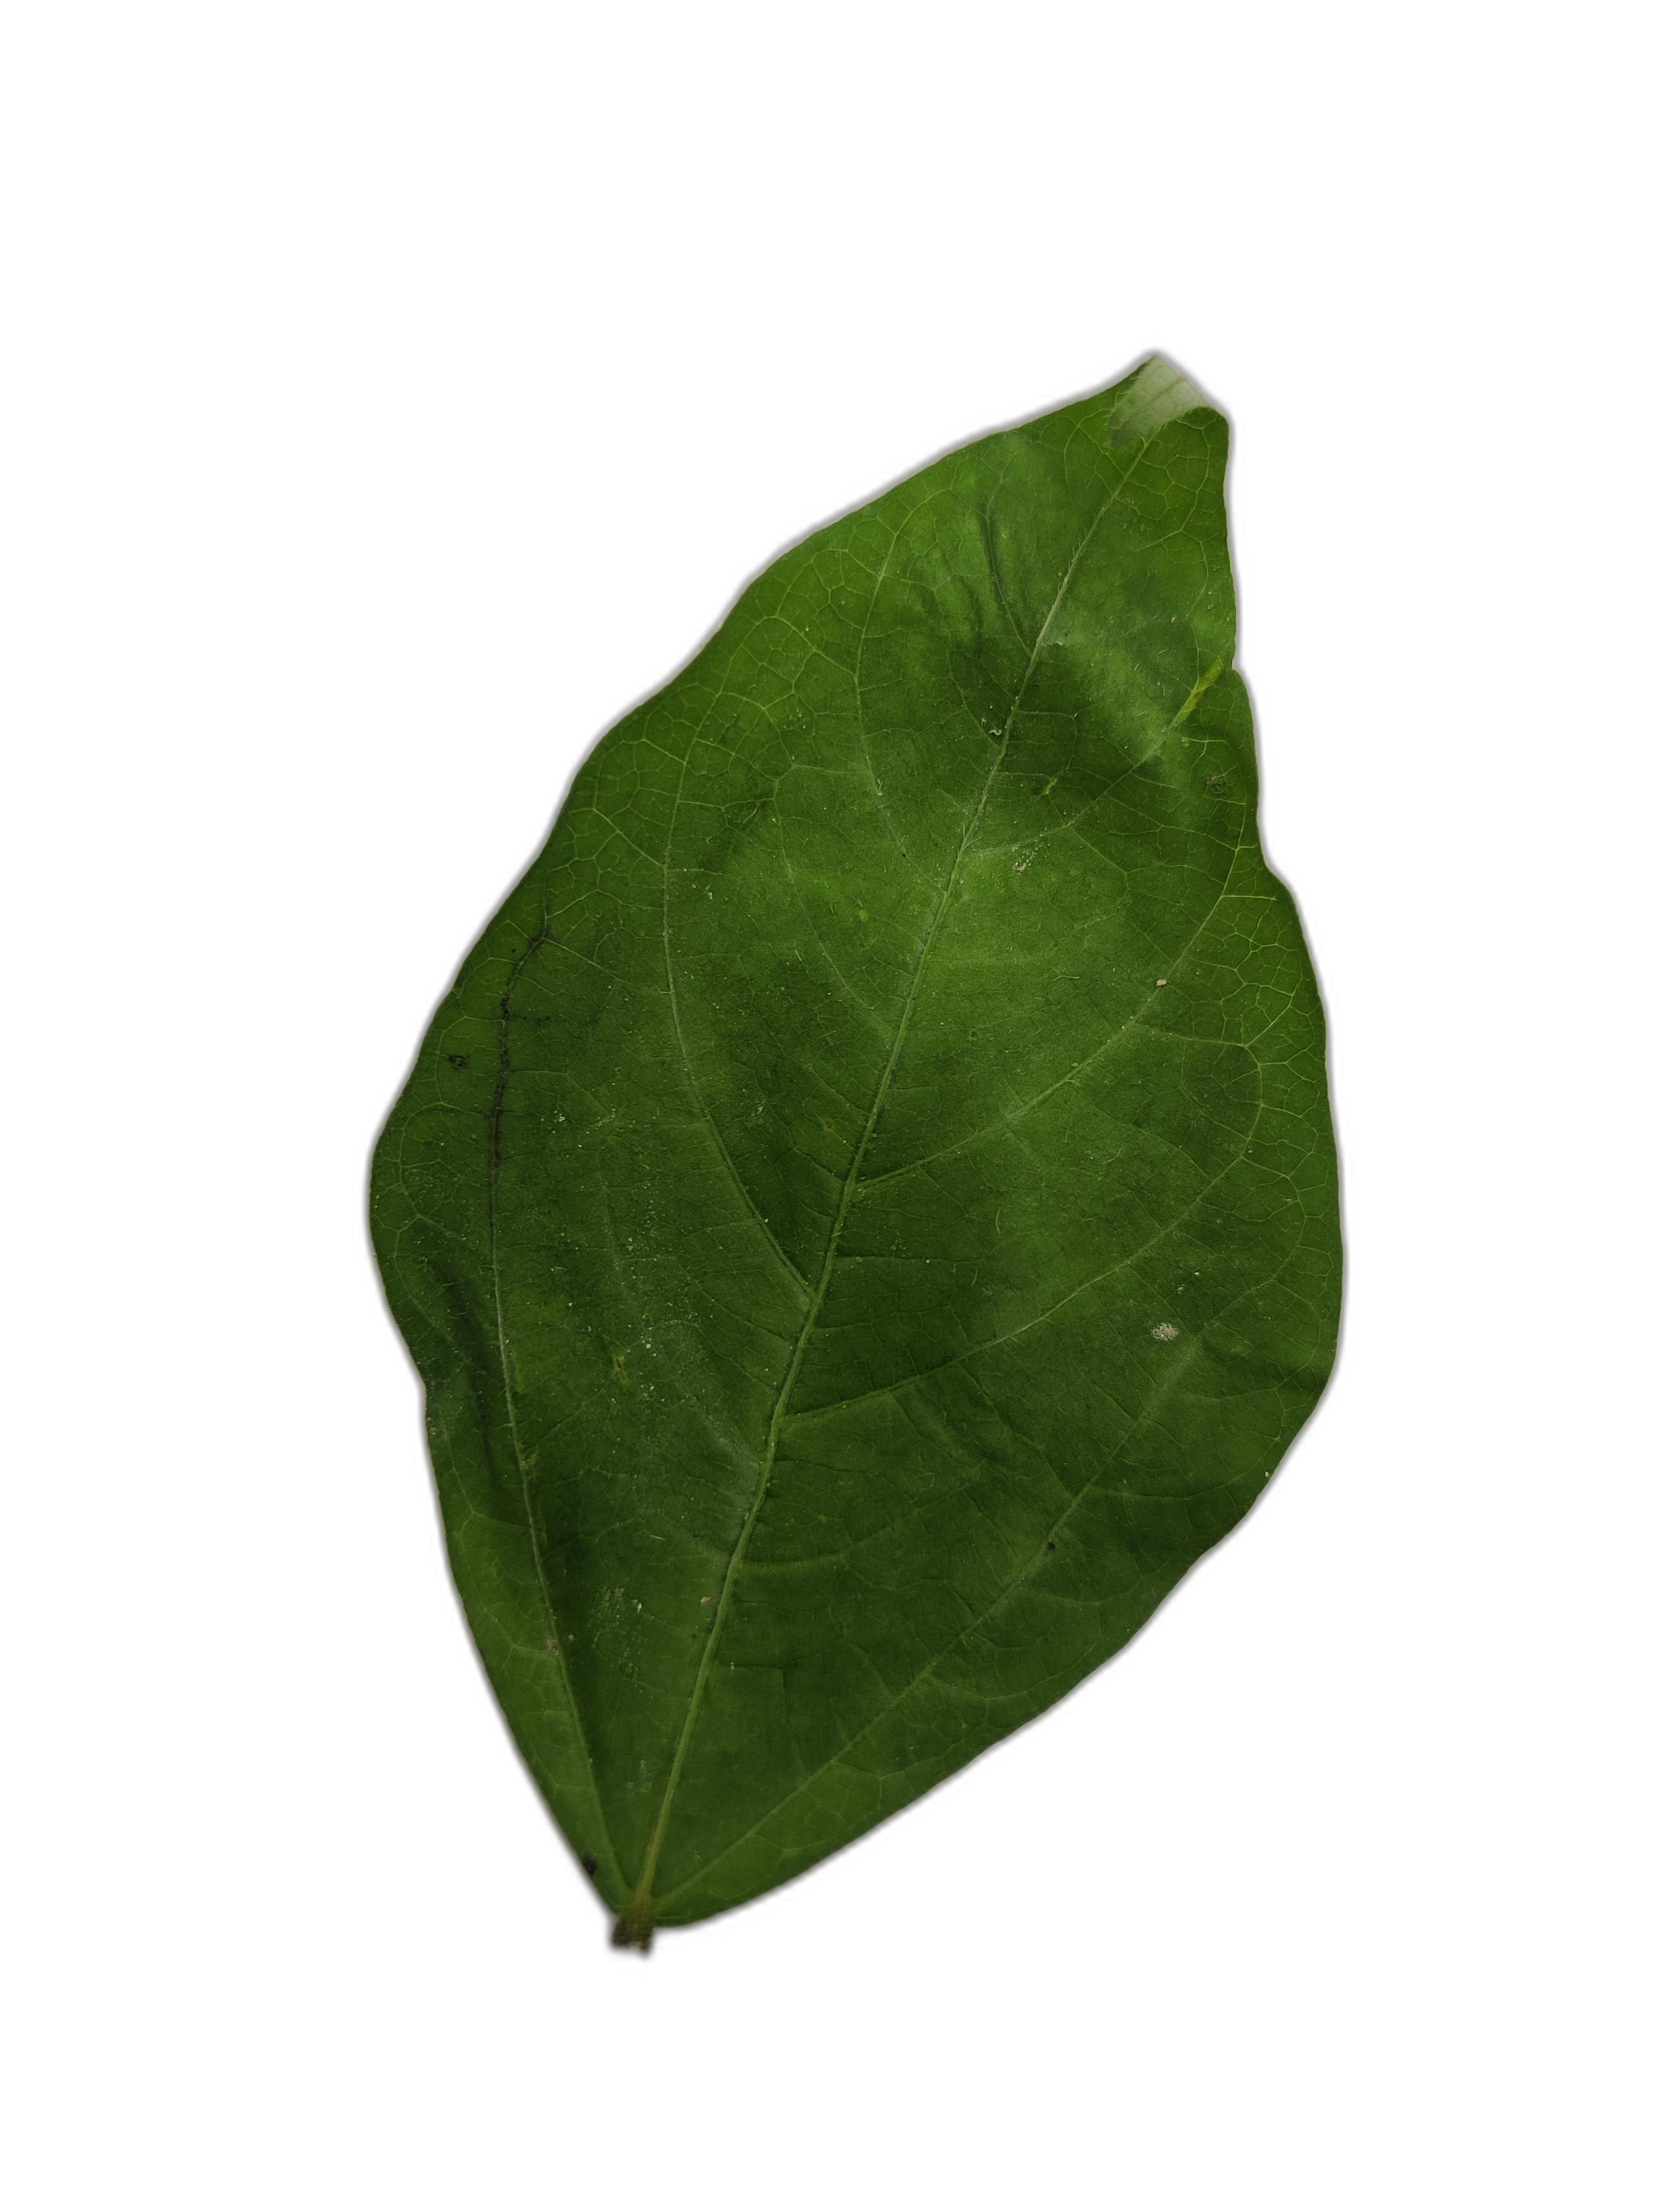
Label: Healthy